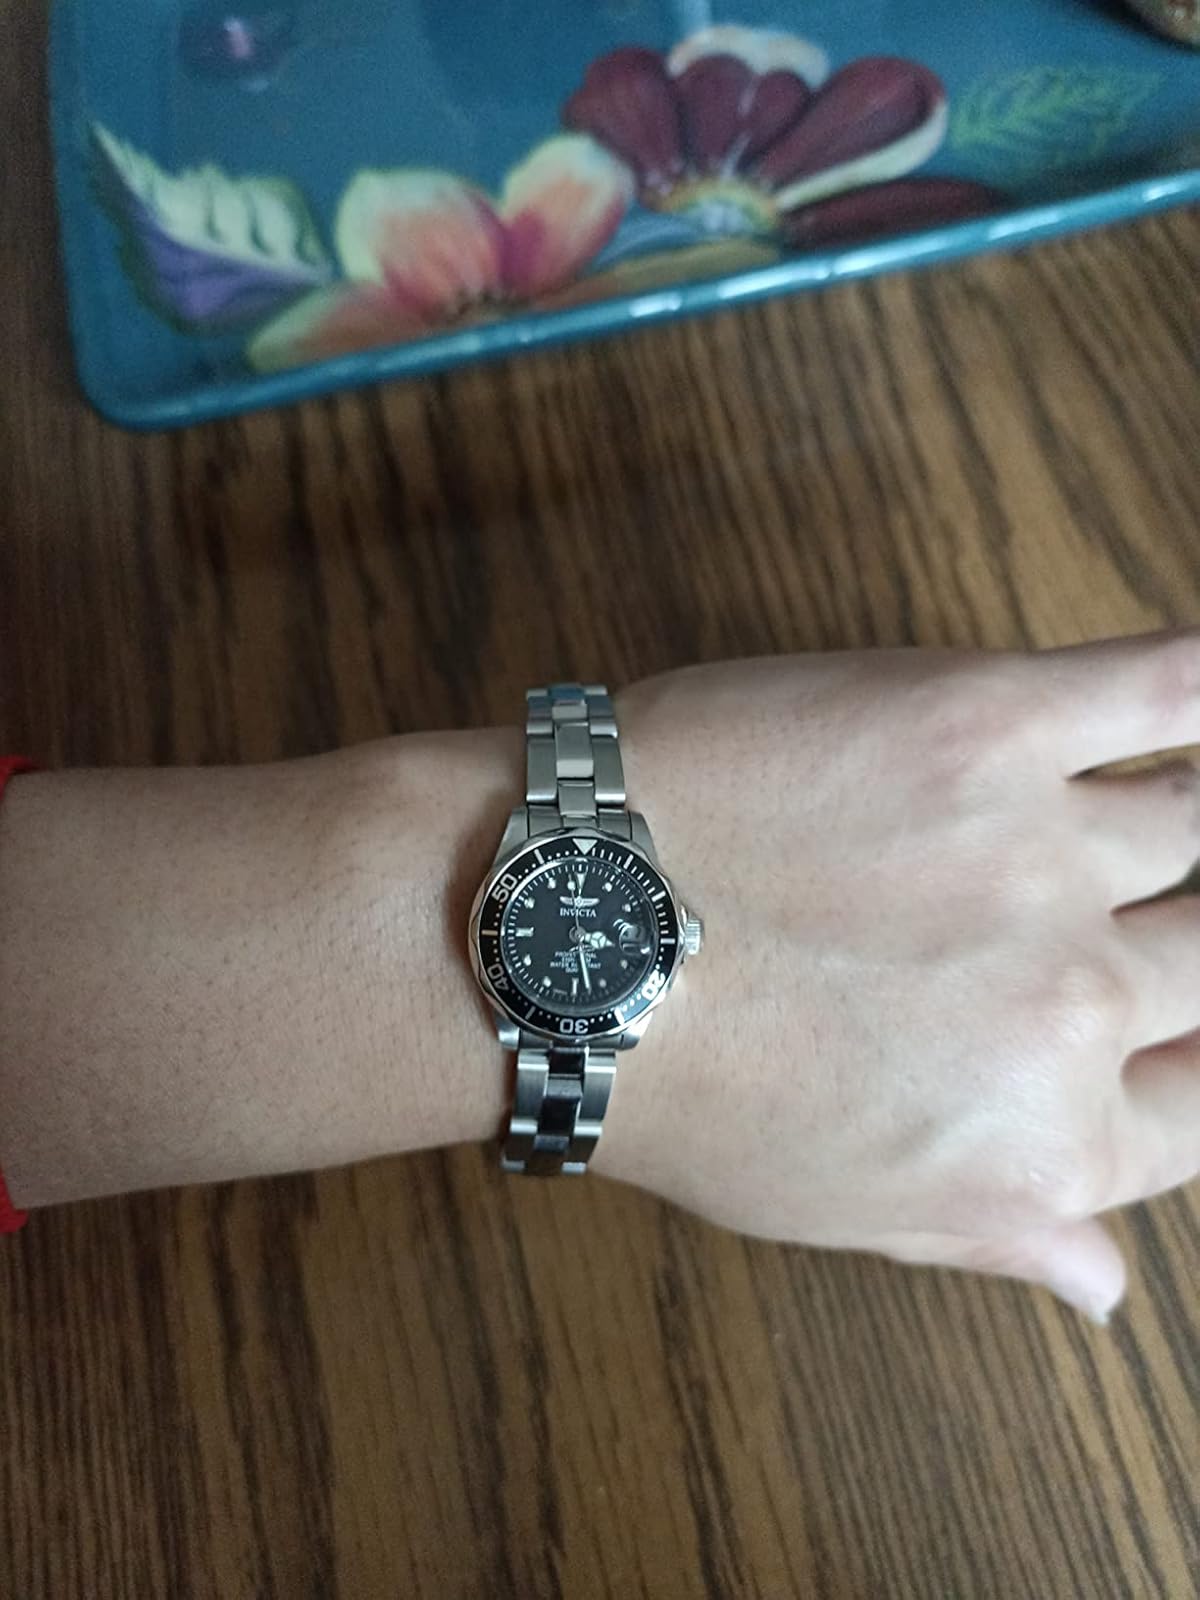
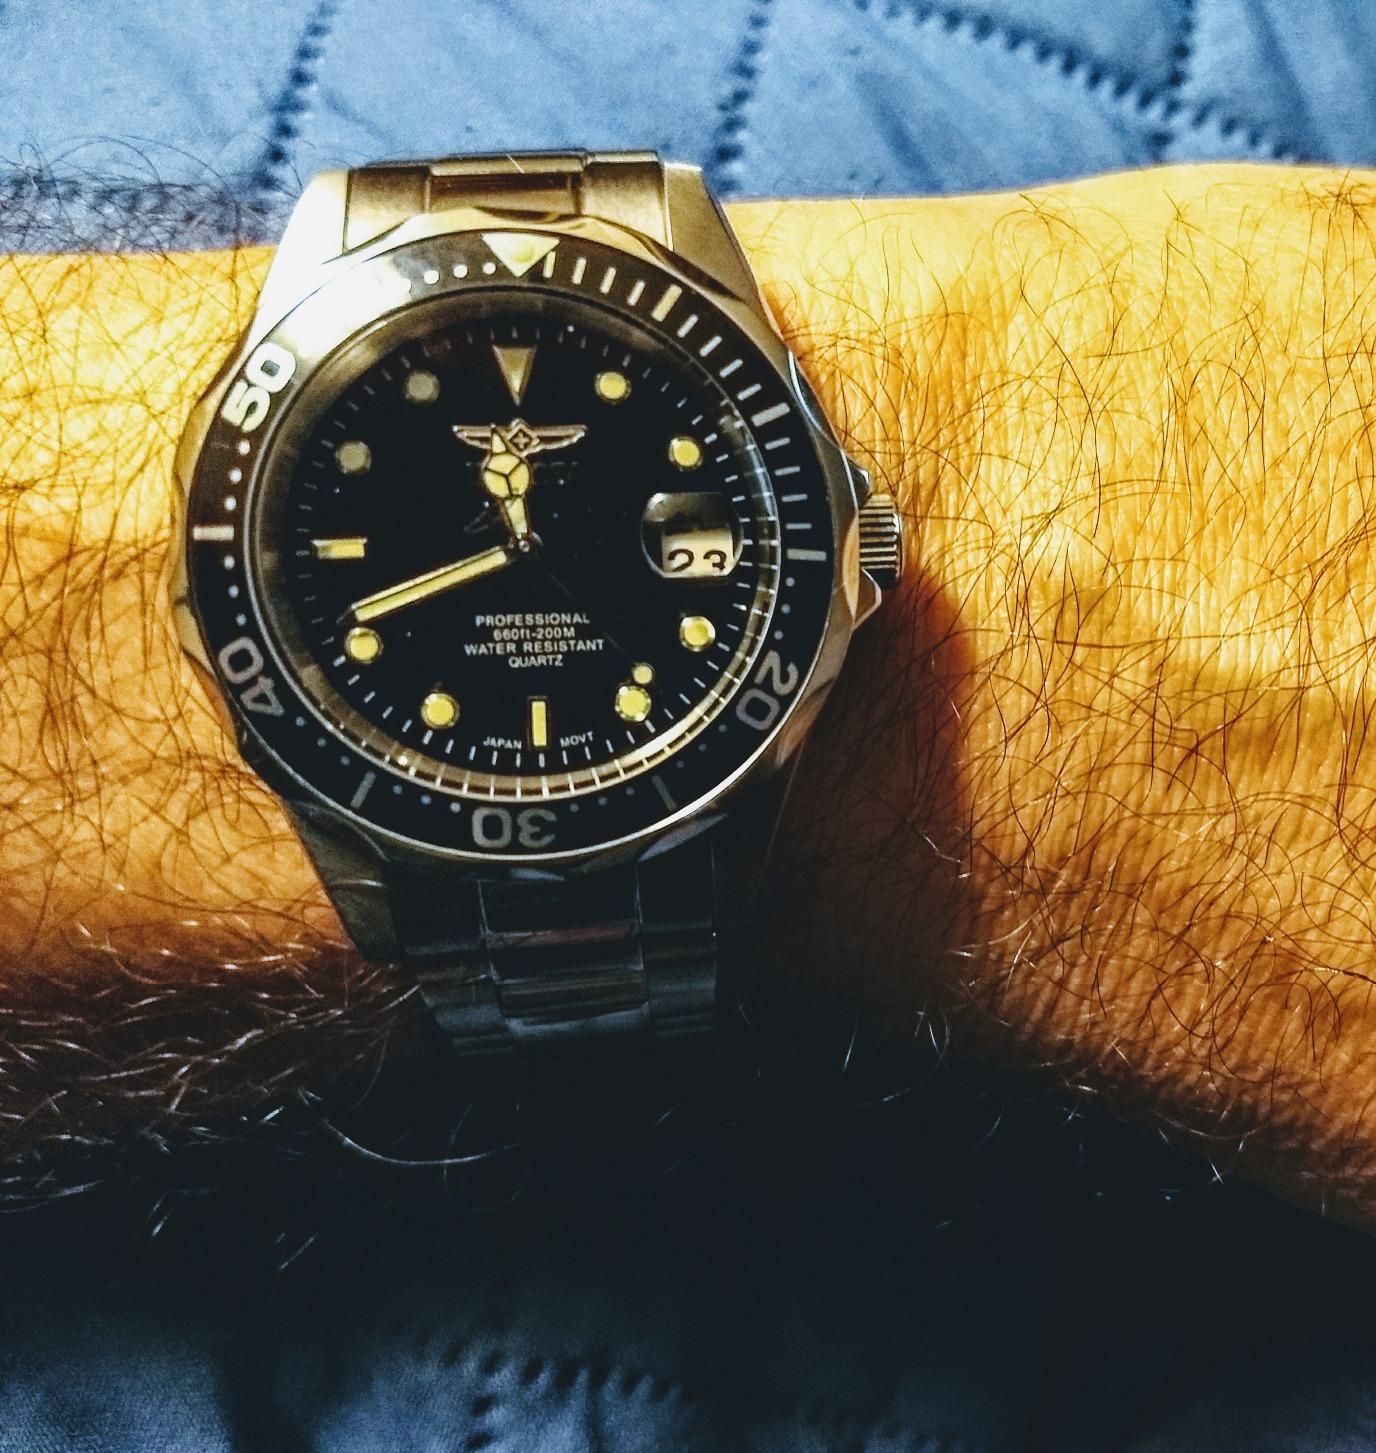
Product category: accessories_watch
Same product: yes